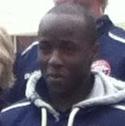
Age: 22